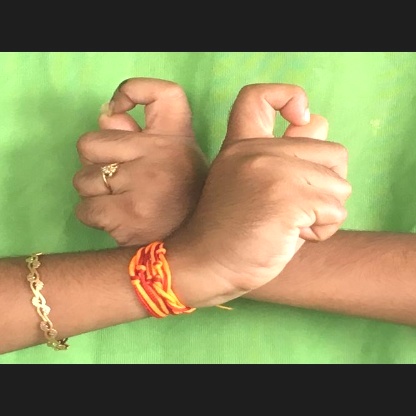
Mudra: Berunda